Sneakers

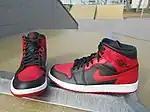
A pair of Nike Air Jordan 1 sneakers

Sneakers (US) or trainers (UK), also known by a wide variety of other names, are shoes primarily designed for sports or other forms of physical exercise, but are also widely used for everyday casual wear.